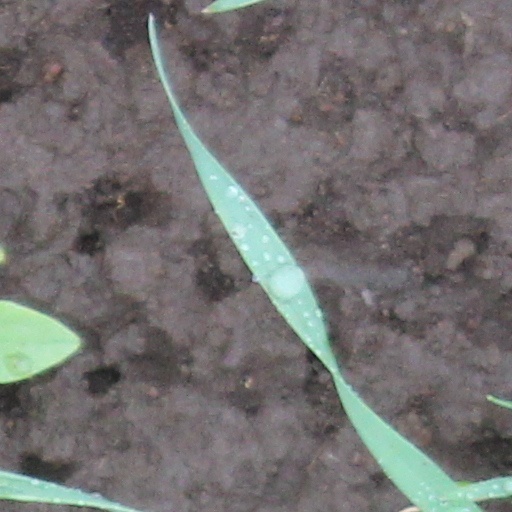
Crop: wheat